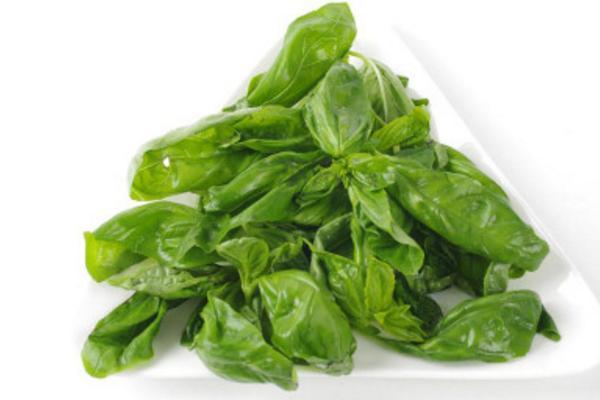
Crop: unknown
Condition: basil